Ilmenau

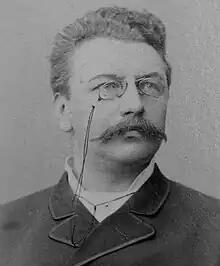
Friedrich Christoph Pelizaeus around 1900

The Technische Universität Ilmenau has 7,000 students and is Thuringia's second-largest university, founded in 1894 as "Thüringisches Technikum", converted to a university in 1992. Its emphasis is on mathematics, physics, informatics, several engineering disciplines and media studies. Furthermore, there are two grammar schools Gymnasiums in Ilmenau, one offers a focus on science as an elite boarding school in addition to the common curriculum. They are the Gymnasium "Am Lindenberg" – which focuses on languages and economics, and Goetheschule which specialises in science and mathematics.